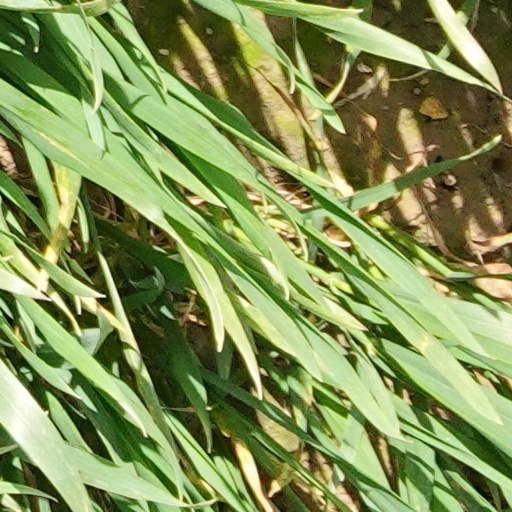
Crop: wheat